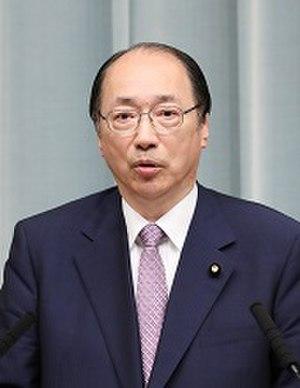
Le ministère de l'Environnement est un des départements ministériels du cabinet du Japon. Il est créé en 2001.
Masaharu Nakagawa est un homme politique japonais né le 22 février 1947 à Tokyo. Membre du Parti libéral-démocrate, il est ministre de l'Environnement du le 3 août 2017 au 2 octobre 2018.